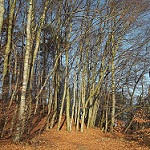
Label: forest